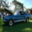
Label: automobile